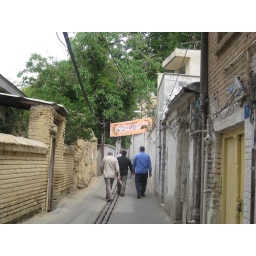
street near Khomeini's house